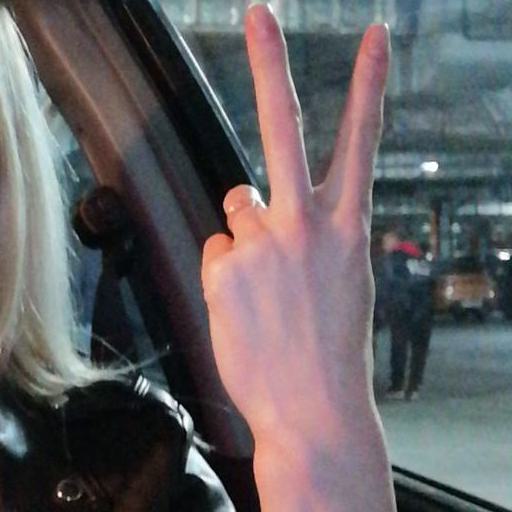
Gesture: peace_inverted